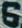
Number: 6